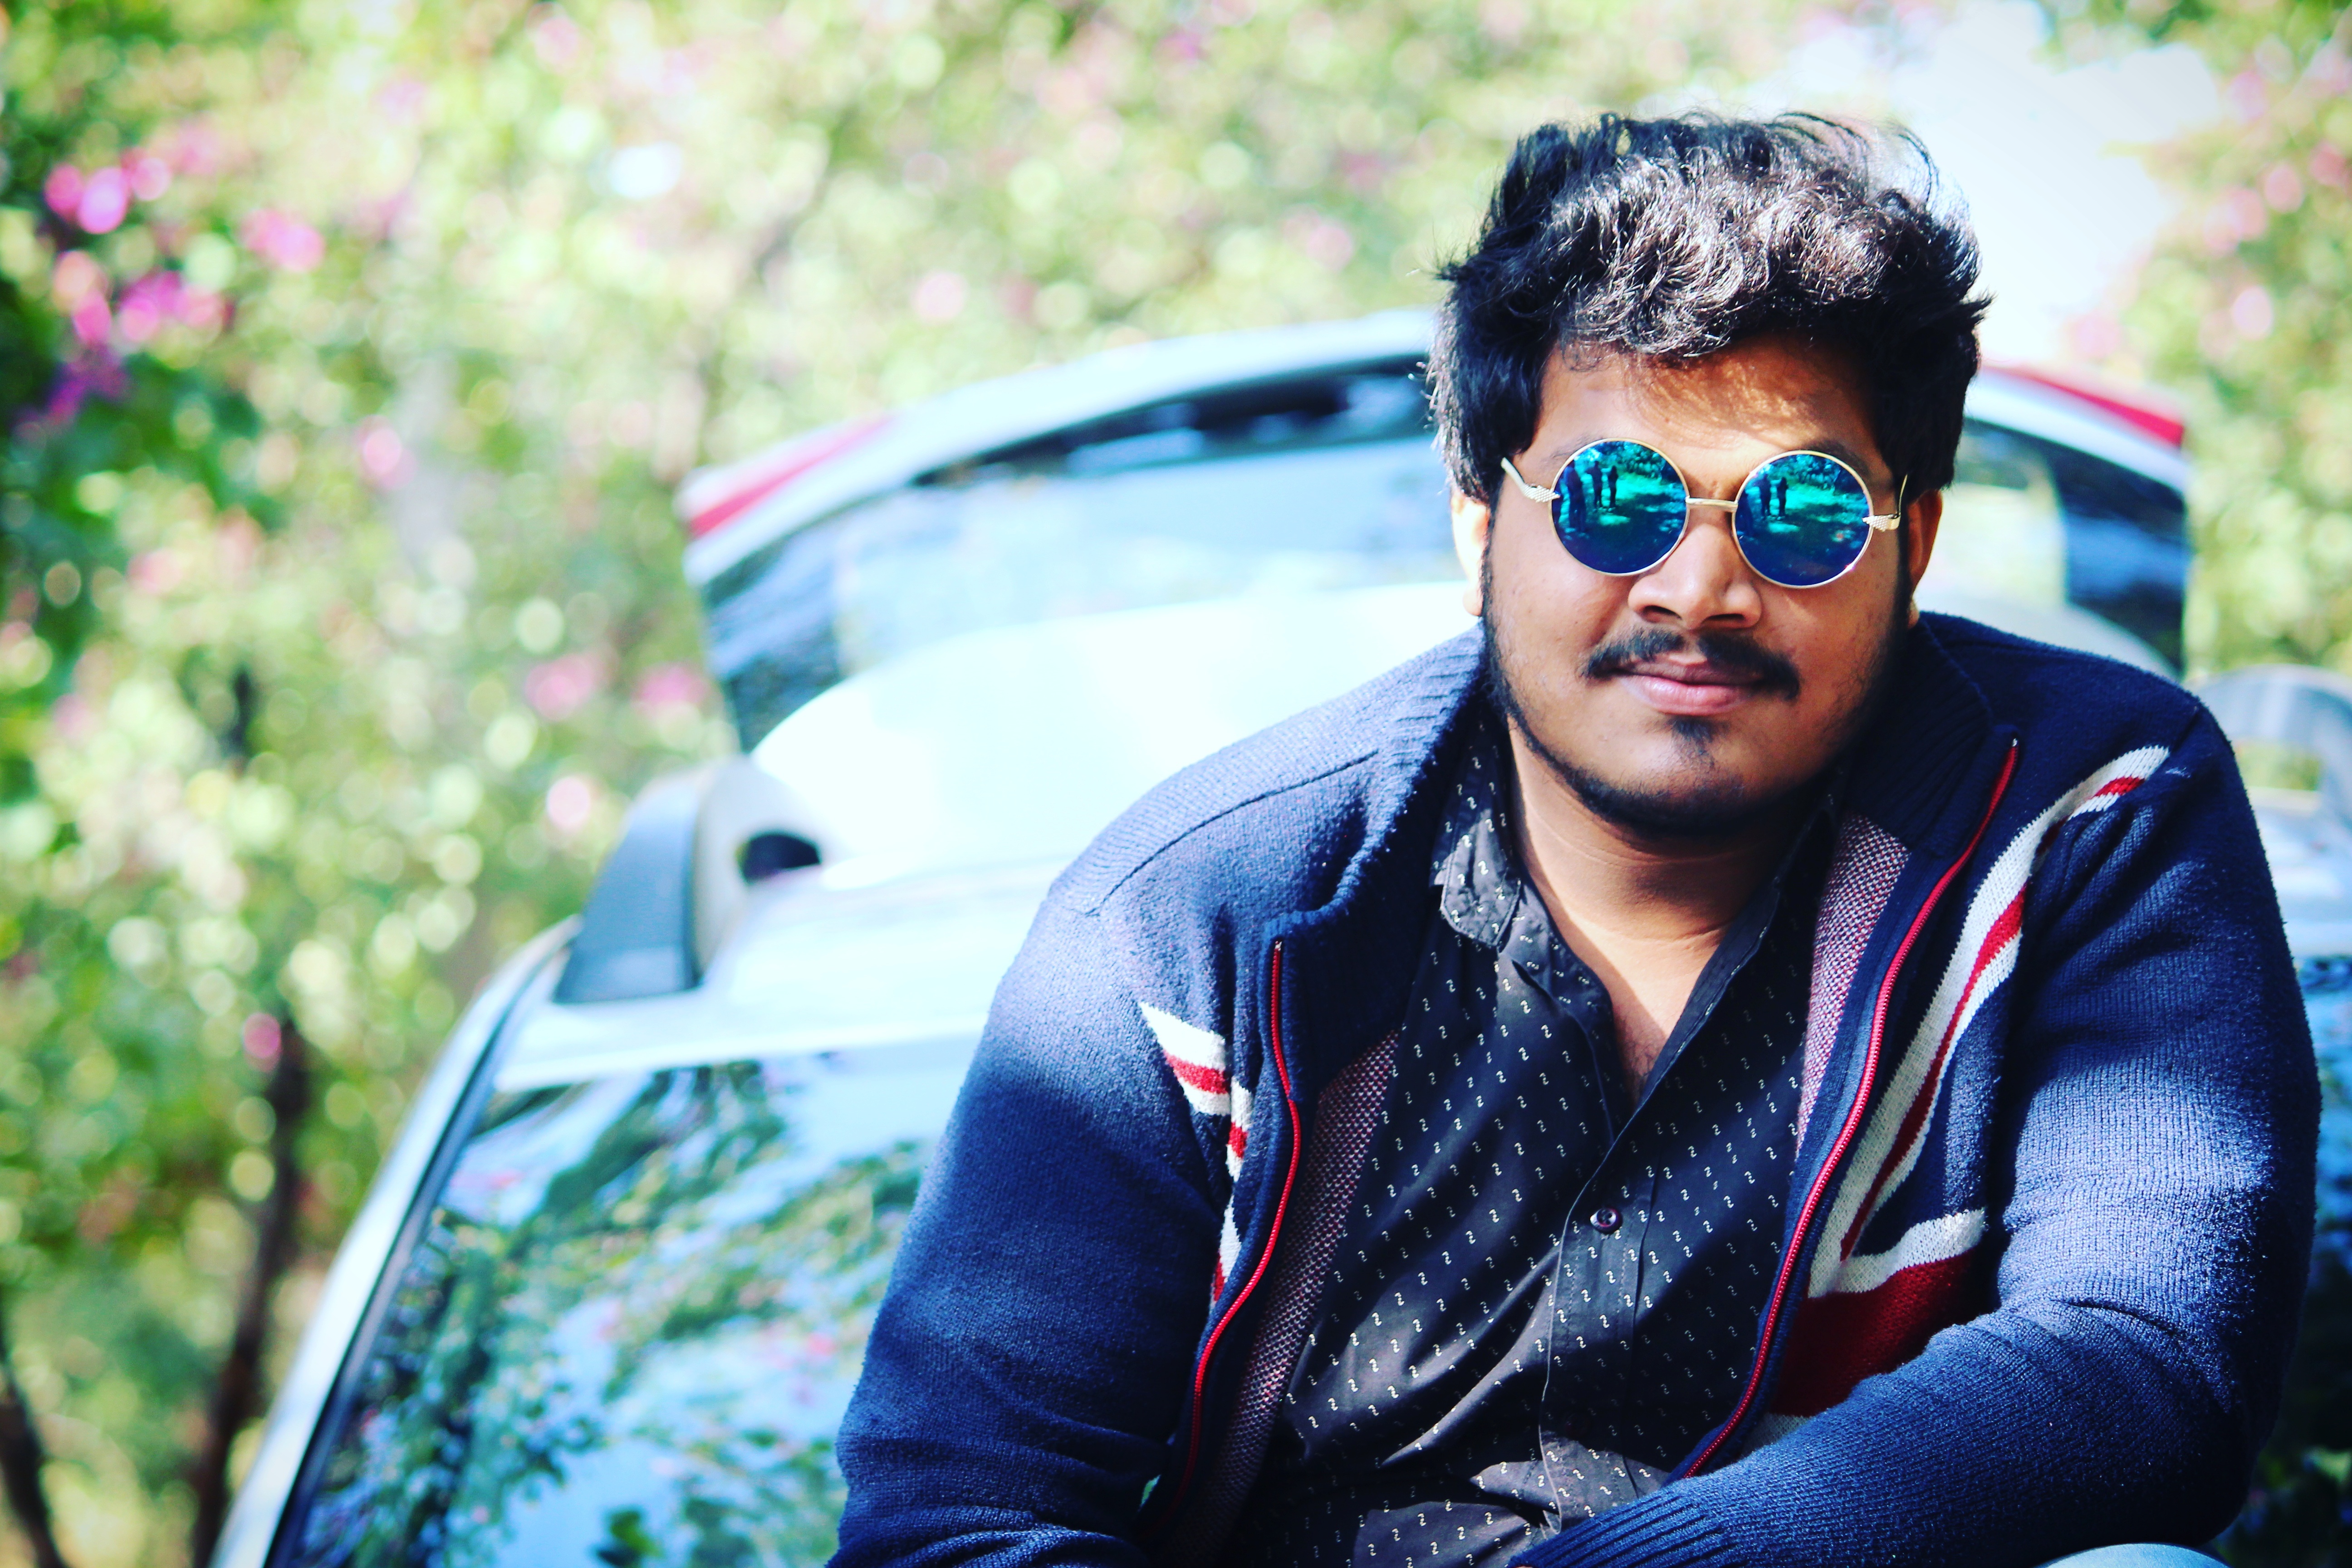
man, person, people, photography, male, portrait, color, blue, smile, glasses, photograph, beauty, photo shoot, portrait photography